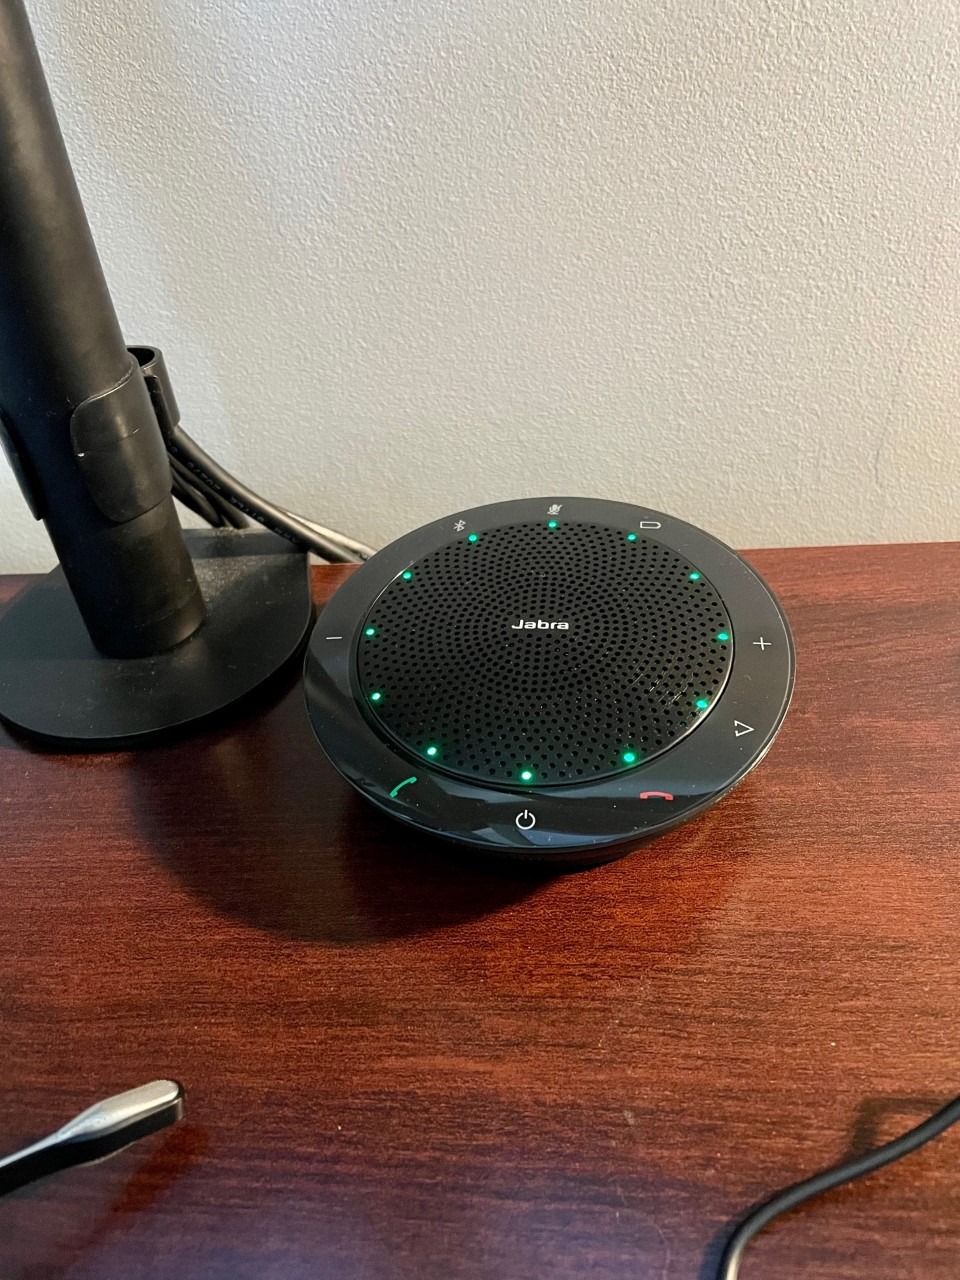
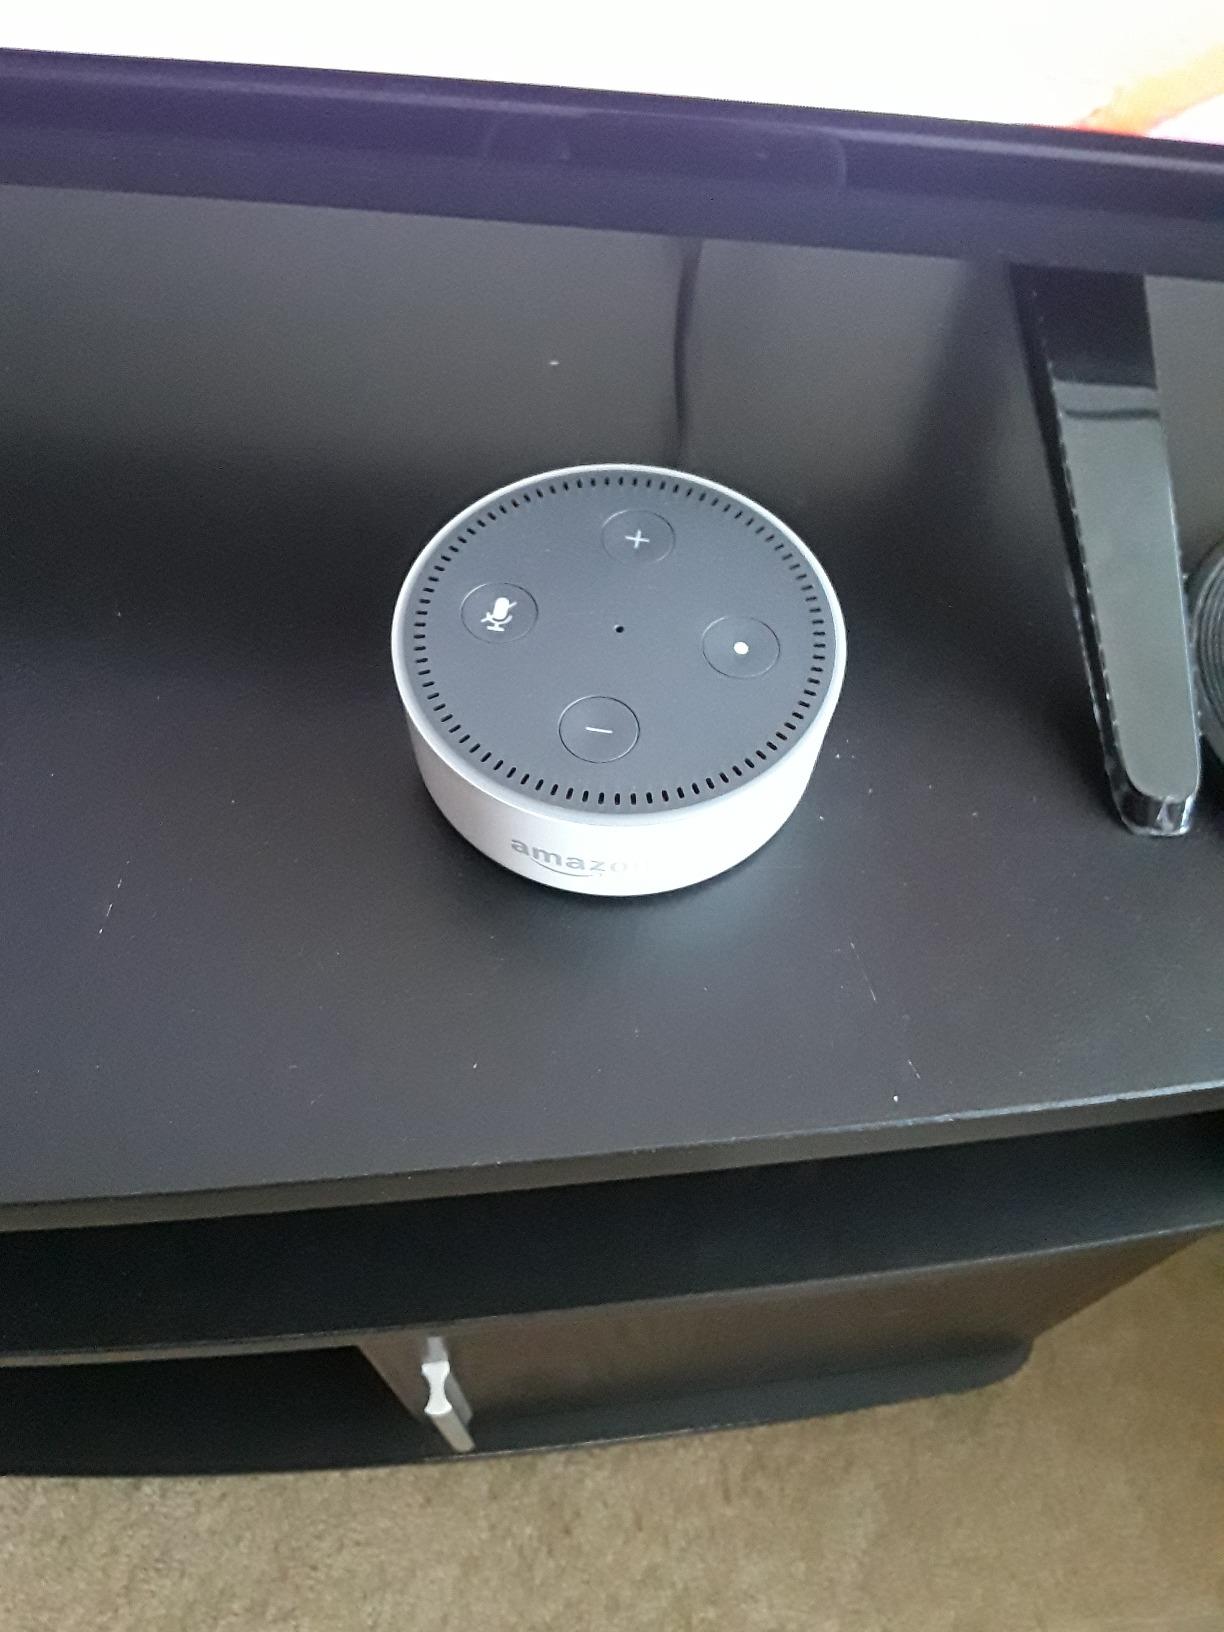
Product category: speaker
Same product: no